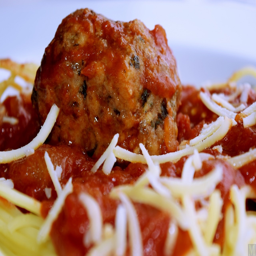
food , from make it like a man !